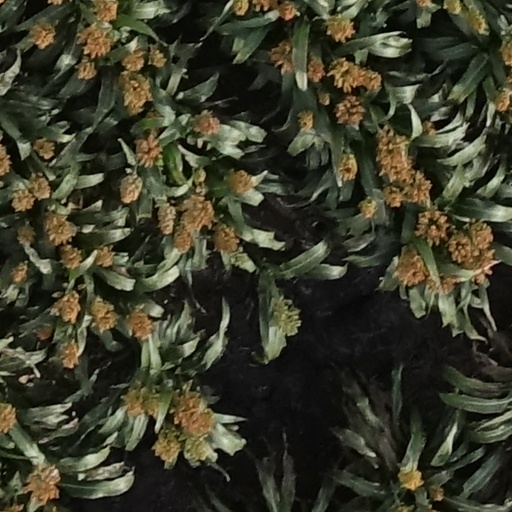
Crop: sorghum